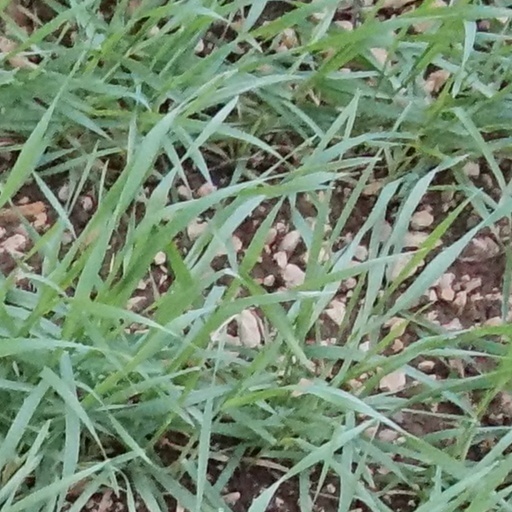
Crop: wheat